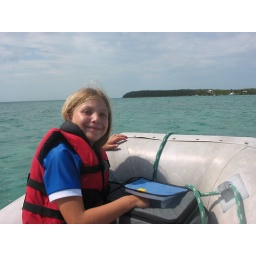
The bag has a radio, GPS, jug of water and beef sticks -- just in case.